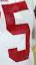
Number: 5